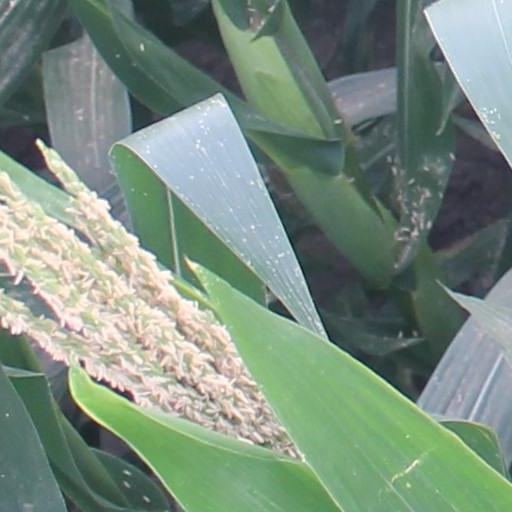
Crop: maize; corn